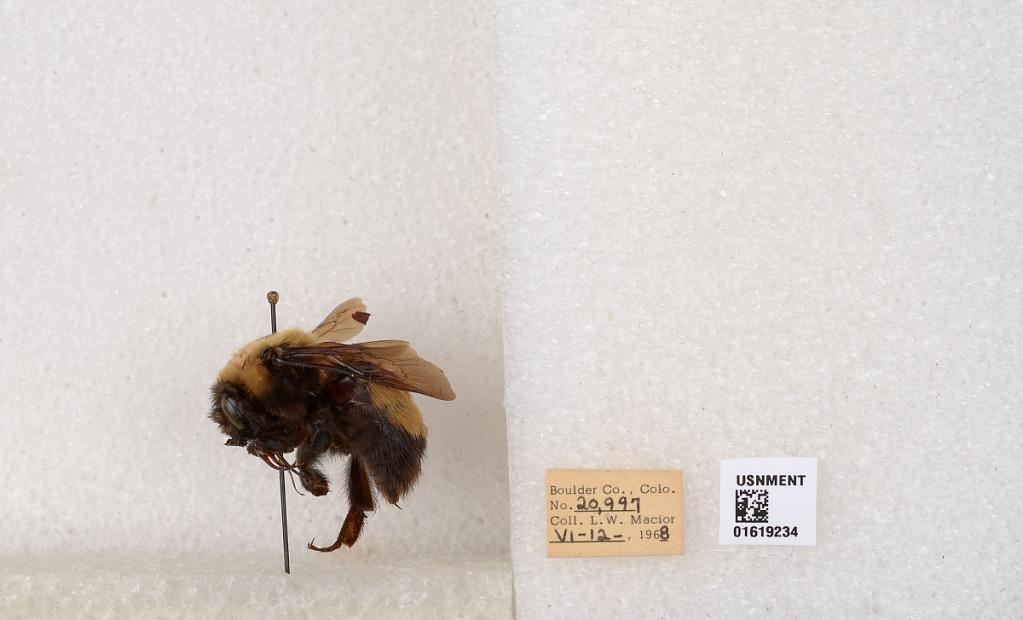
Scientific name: Bombus (Bombus) nevadensis Cresson